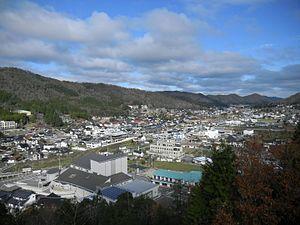
Akitakata est une ville située dans la préfecture d'Hiroshima, au Japon.